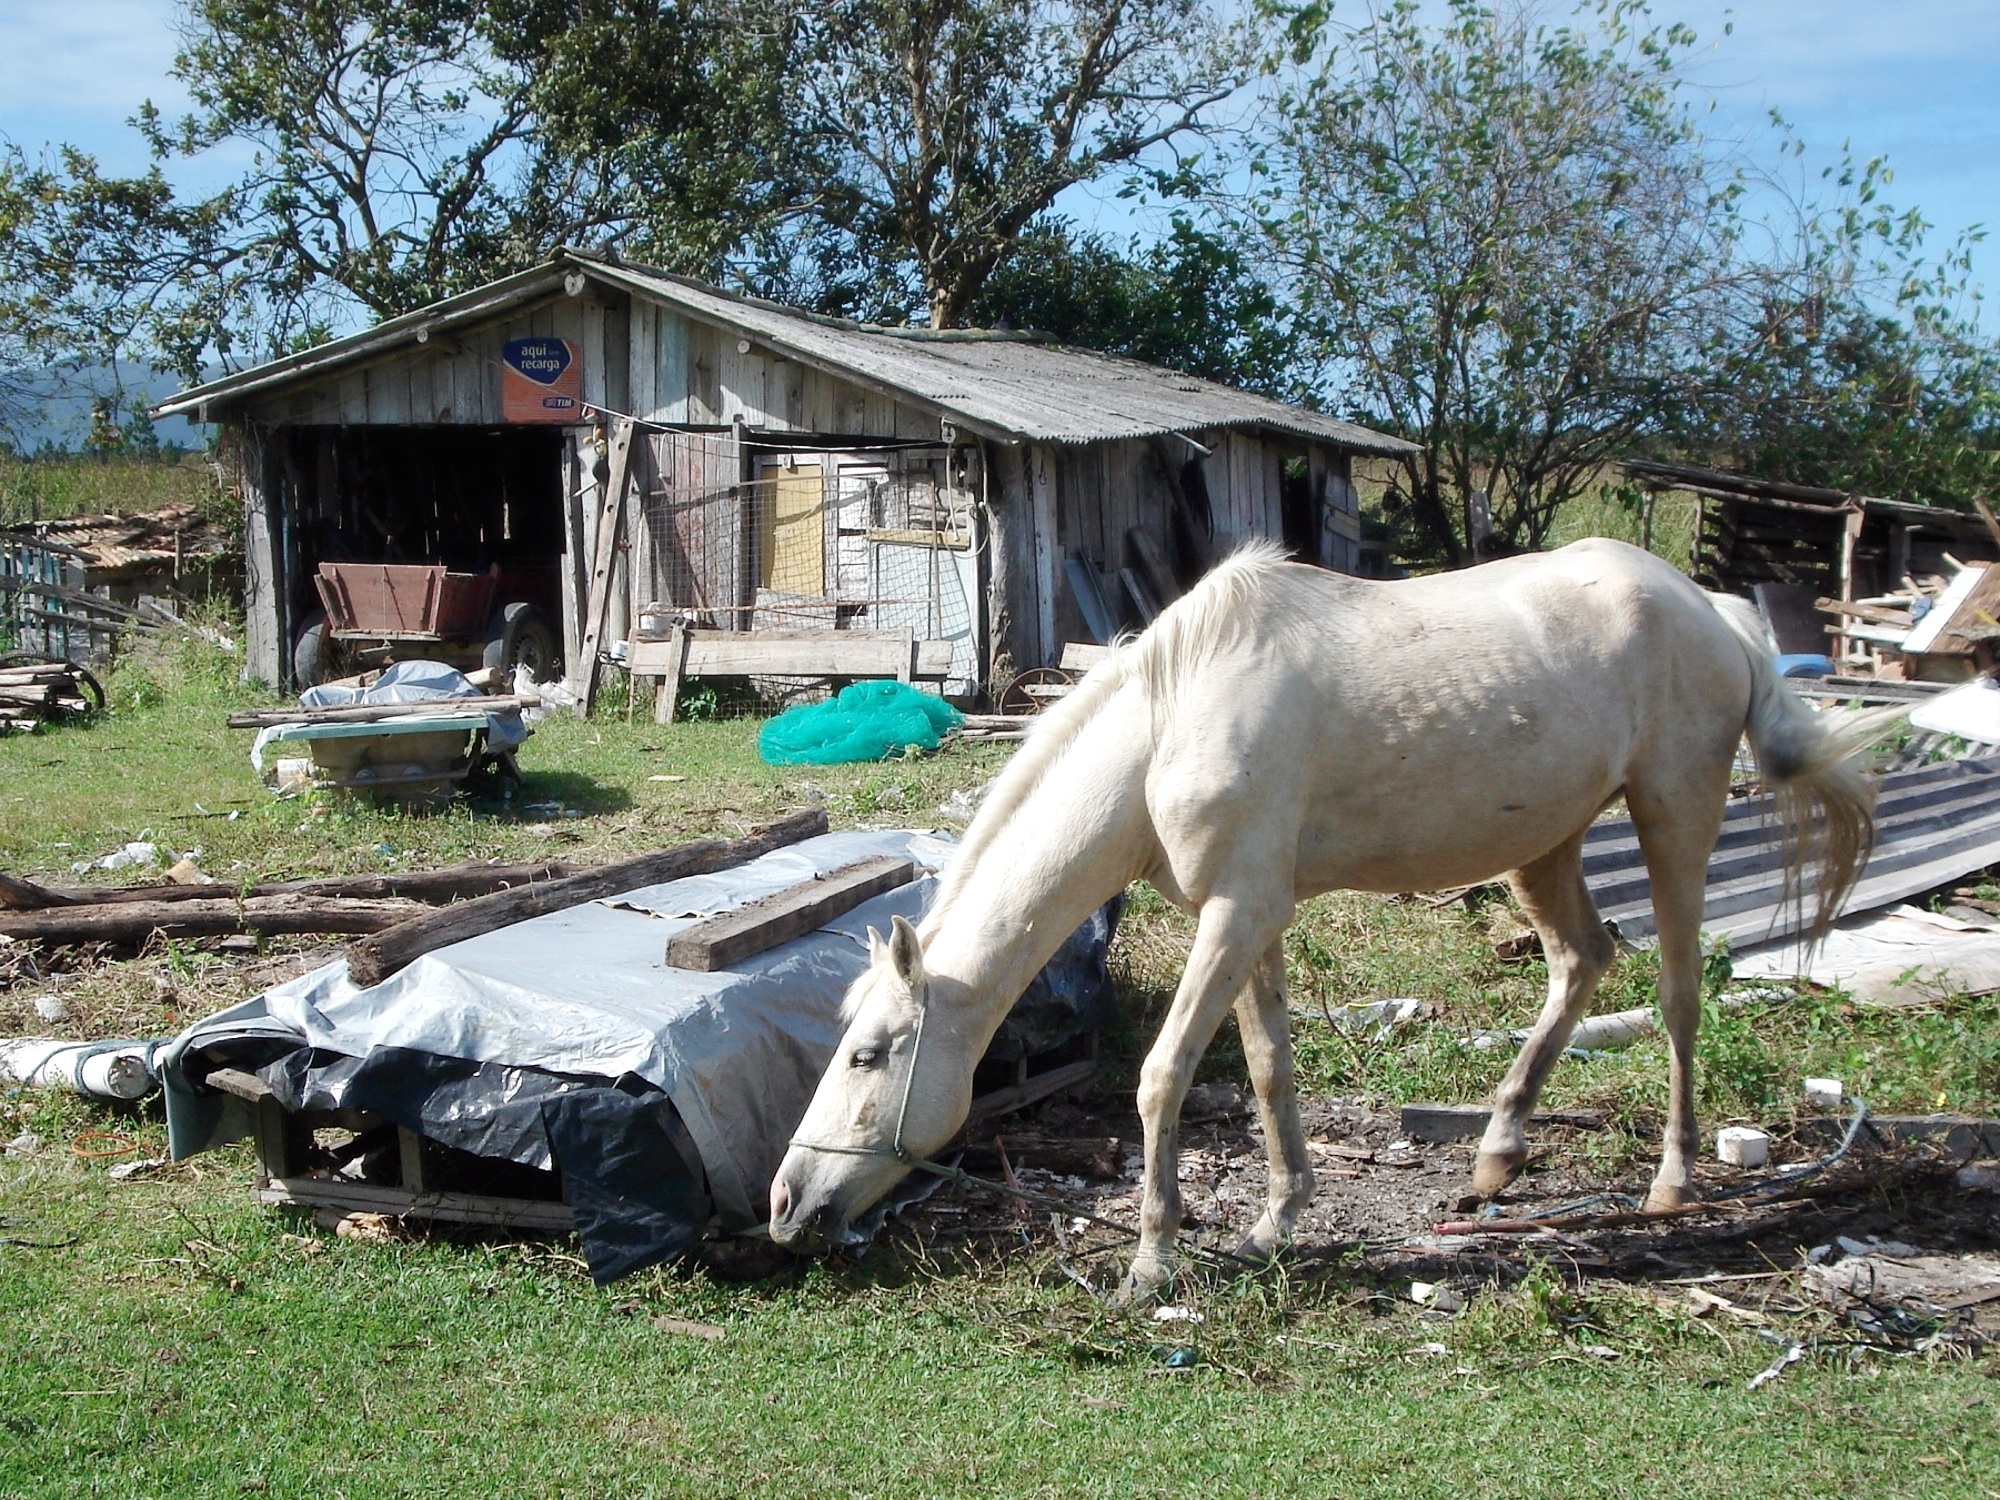
farm, horse, mare, rural area, pack animal, horse like mammal